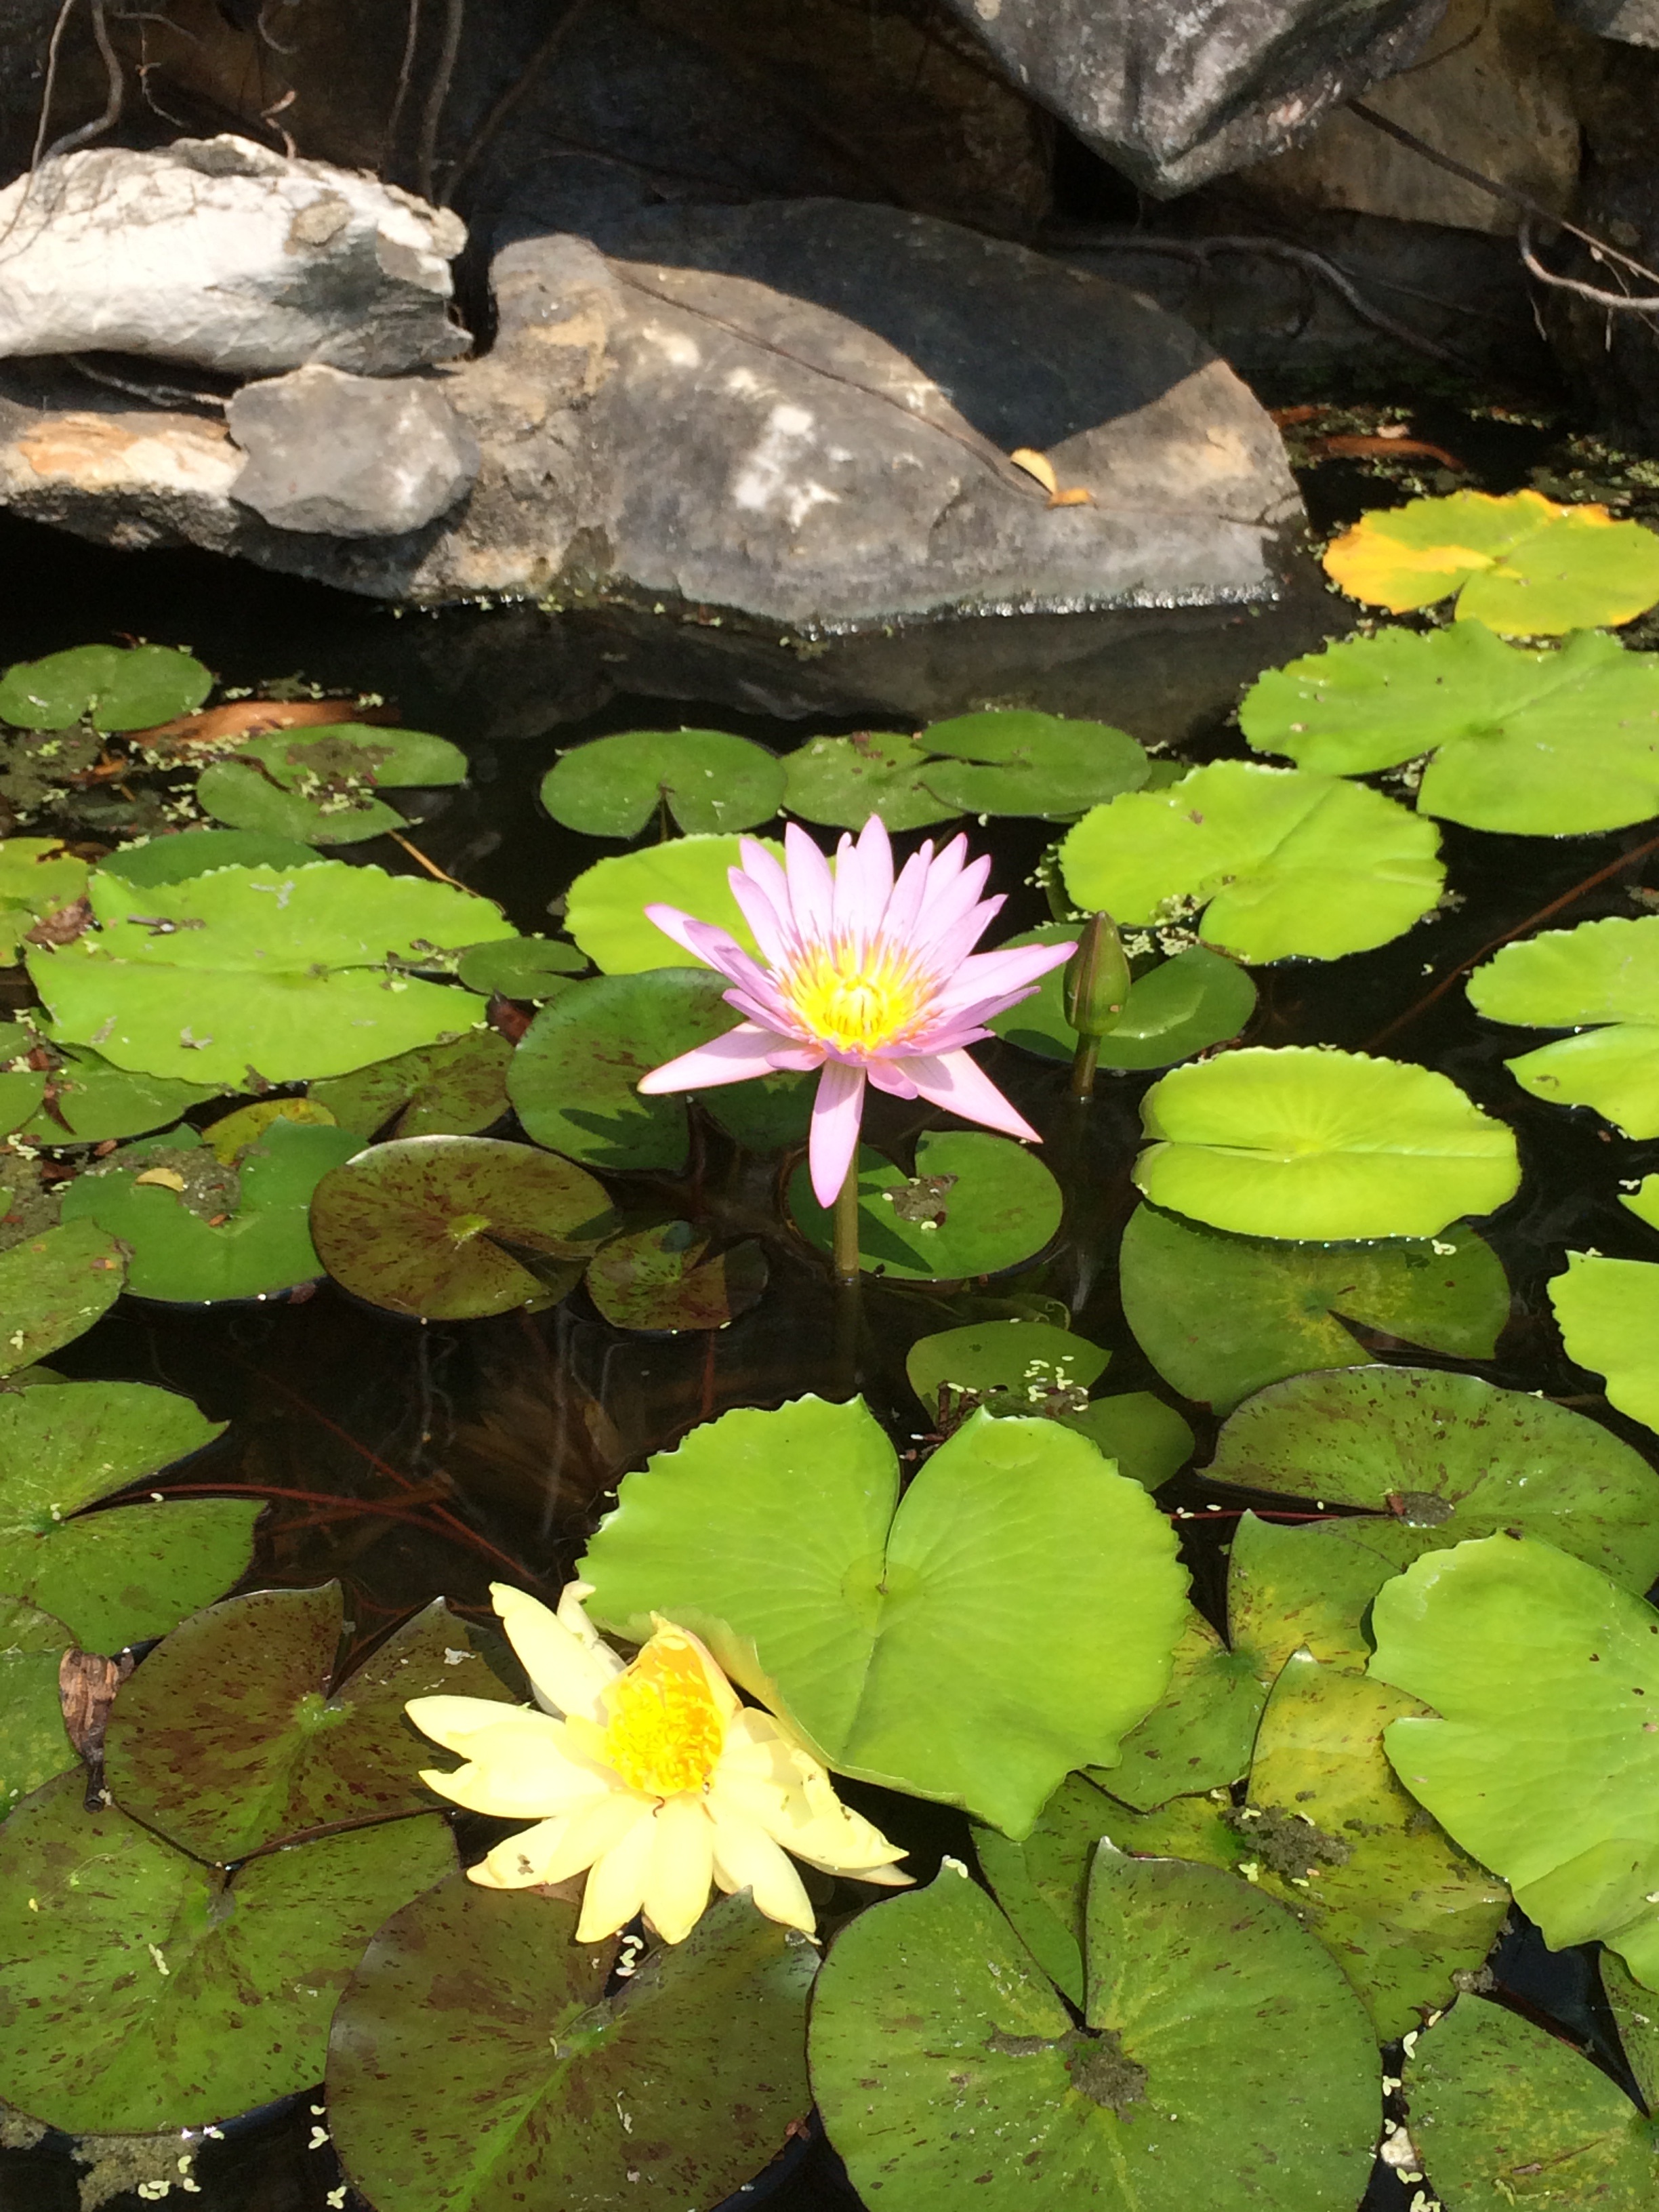
nature, plant, sunlight, leaf, flower, petal, pond, green, autumn, botany, yellow, garden, aquatic plant, flora, wildflower, lotus flower, lotus, flowering plant, land plant, renko